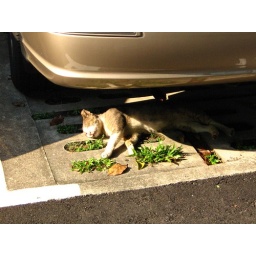
I spotted this old stray stretched out under a car catching a snooze.